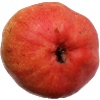
Label: Pear Red 1